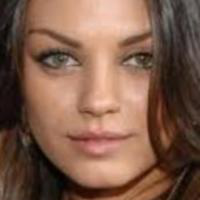
Age group: age 11-20